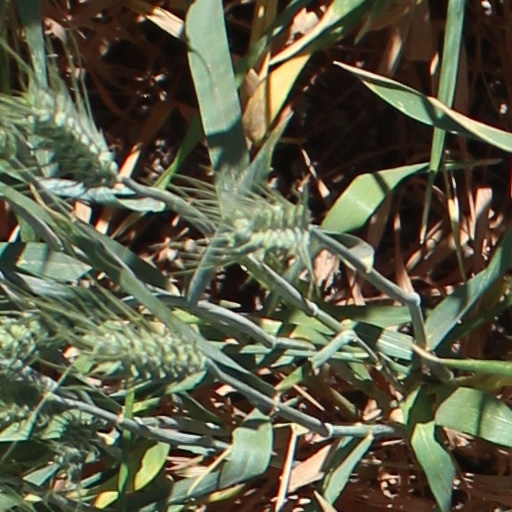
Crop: wheat